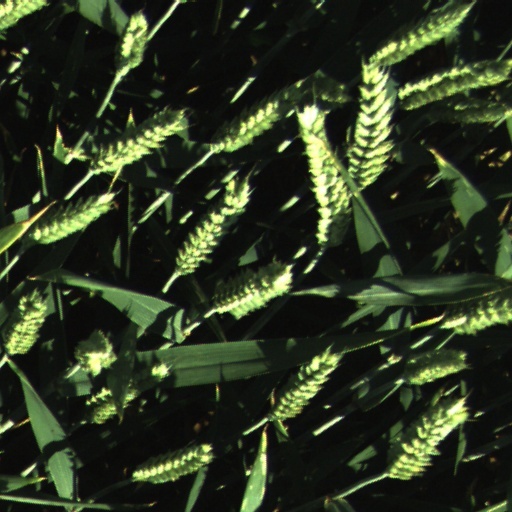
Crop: wheat